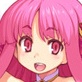
Portrait style: Anime Portrait